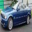
Label: automobile